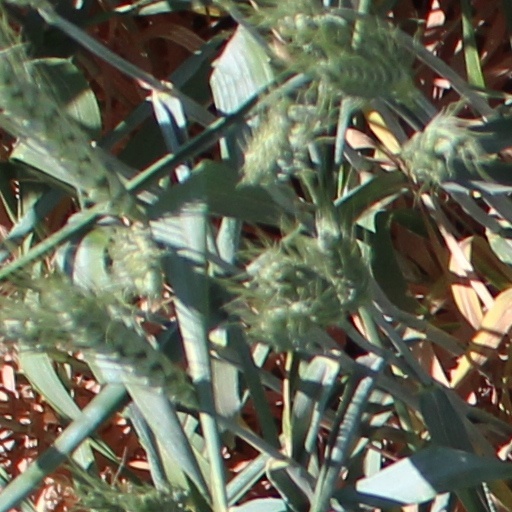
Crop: wheat